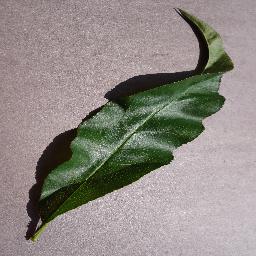
Label: Peach___healthy